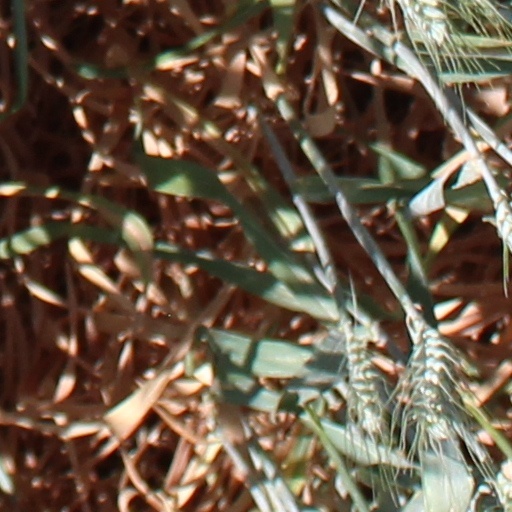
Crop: wheat